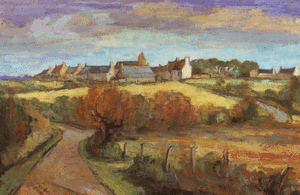
Lithographie de Saint-Colomban.
François Gabin est un peintre français, fréquentant Montmartre et la Bretagne.